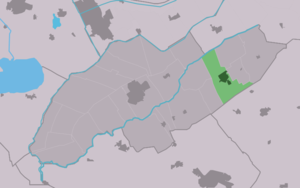
Noordwolde est un village situé dans la commune néerlandaise de Weststellingwerf, dans la province de la Frise. Le 1ᵉʳ janvier 2009, le village comptait 3 800 habitants.